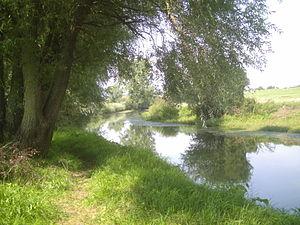
LA Seille à Arraye-et-Han
Arraye-et-Han est une commune française située dans le département de Meurthe-et-Moselle, en région Grand Est.
La Seille est une rivière française du Grand Est, dans les deux départements de Meurthe-et-Moselle et de la Moselle, qui se jette dans la Moselle. C'est donc un sous-affluent du Rhin. On précise parfois Seille lorraine ou Grande Seille pour la distinguer de la Seille, un assez important affluent de la Saône.